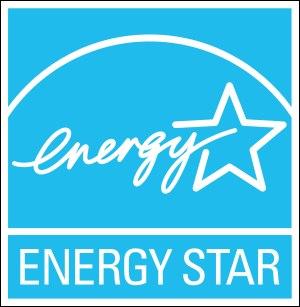
Energy Star est le nom d'un programme gouvernemental américain chargé de promouvoir les économies d'énergie aux États-Unis et utilisé au Canada, Australie et Union Européenne. Il a été initié par l'EPA en 1992 pour réduire les émissions de gaz à effet de serre. Il prend la forme d'un label apposé sur différents produits qui respectent les normes environnementales tels que les ordinateurs ou encore les éclairages. Il peut être décerné à des bâtiments industriels, des bureaux ou des maisons particulières : ainsi, en 2005, 2 000 bâtiments et 350 000 nouvelles maisons ont reçu cette marque de qualité aux États-Unis.
L'informatique durable, l'informatique verte, le numérique responsable, ou encore le green IT est un ensemble de techniques visant à réduire l’empreinte sociale, économique et environnementale du numérique.